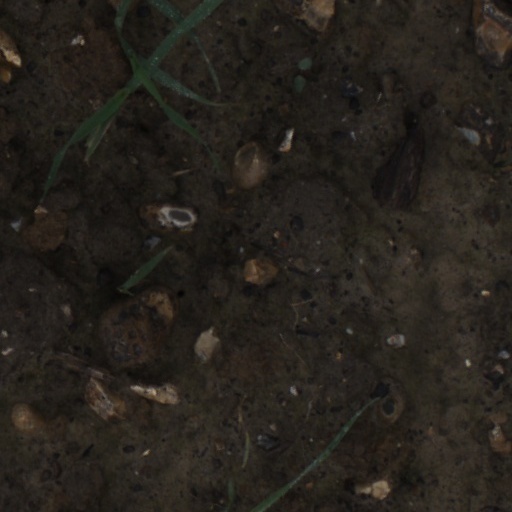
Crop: wheat